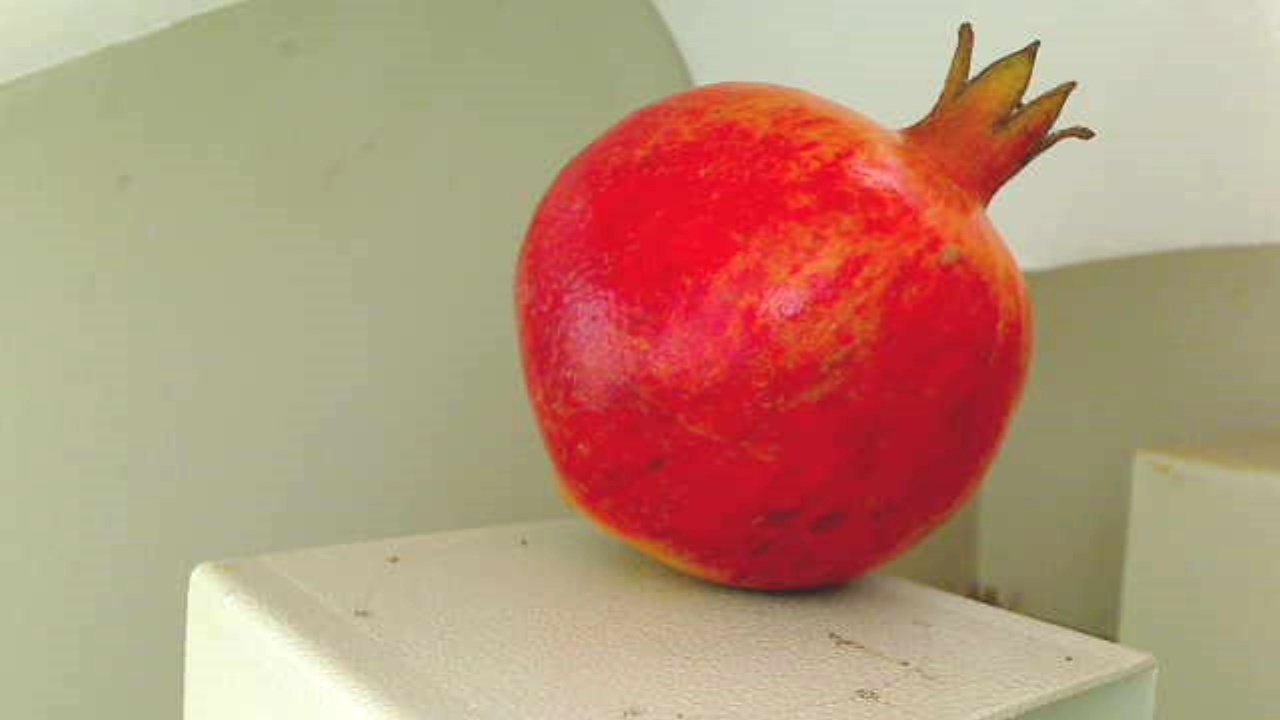
Grade: grade-1
Quality: quality-3